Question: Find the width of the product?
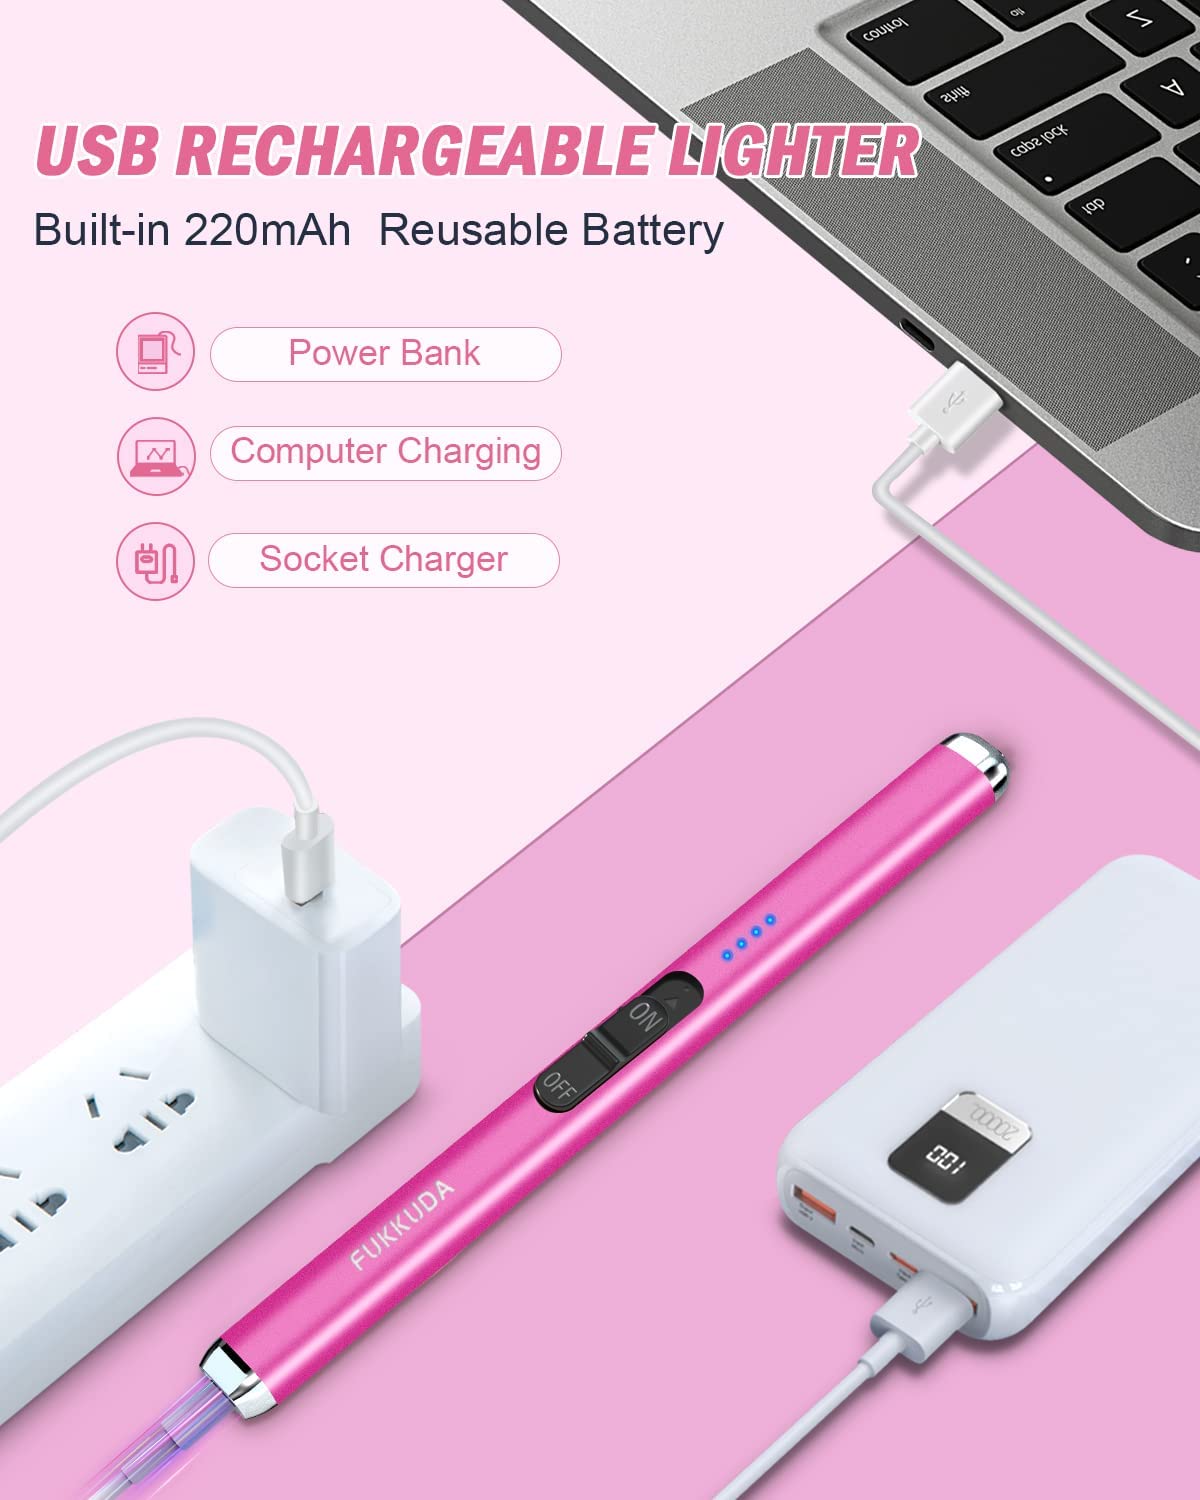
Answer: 1.0 inch